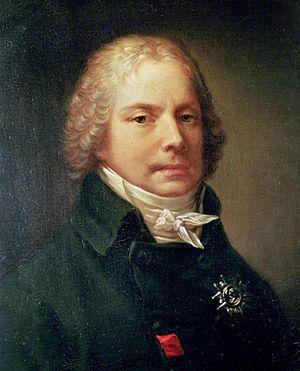
La Première Restauration est une période de l'histoire de France qui voit brièvement le retour de la dynastie des Bourbon sur le trône, entre l'abdication de Napoléon Iᵉʳ au printemps 1814 et les Cent-Jours, en mars 1815. Le régime voit le jour à la suite de la victoire de la Sixième Coalition dans le cadre de la campagne de France, alors que le pays est las des conflits vécus durant le Premier Empire. Alors que les puissances alliées sont partagées au sujet de la personne à placer sur le trône de France, un jeu subtil s'établit entre les Bourbon en exil, les institutions françaises et les puissances étrangères, avant que l'abdication de l'Empereur le 6 avril ouvre la voie à Louis XVIII, qui rentre à Paris à la fin du mois et s'installe au palais des Tuileries.
L’attentat de la rue Nicaise, également connu sous le nom de « conspiration de la machine infernale », est un attentat, qui a eu lieu le 3 nivôse an IX, à 20 heures, dû à une conjuration royaliste, visant à assassiner Napoléon Bonaparte, Premier Consul de France depuis le coup d'État du 18 brumaire, à Paris le 9 novembre 1799.
Un surnuméraire est celui qui est en trop. Ainsi, un employé surnuméraire dans l'administration est celui qui, bien qu'en service dans l'organisation, doit attendre une place vacante pour être titularisé.
Le Consulat est un régime politique français issu du coup d'État du 18 Brumaire an VIII, qui renverse le régime du Directoire. La constitution de l'an VIII établit alors un régime politique autoritaire dirigé par trois consuls et en réalité par le seul Premier consul Napoléon Bonaparte, qui deviendra consul à vie en 1802. Le Consulat a duré jusqu'au 18 mai 1804, date de la fin de la Première République française et de la proclamation du Premier Empire.
Joseph Fouché est une biographie de Joseph Fouché écrite par Stefan Zweig à la fin des années 1920. Elle fait référence à l'ouvrage de base de Louis Madelin particulièrement bien documenté, que l'écrivain autrichien qualifie de monumental.
La régie nationale de l’Enregistrement des Domaines et Droits réunis est la première administration financière d'État créée par la Révolution française.
La Seconde Restauration est le régime politique de la France de 1815 à 1830. Elle succède aux Cent-Jours, qui avaient vu Napoléon revenir brièvement au pouvoir. Après une période de confusion, Louis XVIII revient sur le trône. Débute l'expérience d'une monarchie constitutionnelle qui essaie de recréer une unité dans le pays sur des bases héritées à la fois de la Révolution et de l'Ancien Régime. Après une période marquée par un bref retour au pouvoir des monarchistes absolutistes ultras, qui se caractérise notamment par la Terreur blanche, le régime prend de 1816 à 1820 un tournant plus libéral, sous la direction des ministres Richelieu puis Decazes.
Honoré de Balzac, né Honoré Balzac à Tours le 20 mai 1799 et mort à Paris le 18 août 1850, est un écrivain français. Romancier, dramaturge, critique littéraire, critique d'art, essayiste, journaliste et imprimeur, il a laissé l'une des plus imposantes œuvres romanesques de la littérature française, avec plus de quatre-vingt-dix romans et nouvelles parus de 1829 à 1855, réunis sous le titre La Comédie humaine. À cela s'ajoutent Les Cent Contes drolatiques, ainsi que des romans de jeunesse publiés sous des pseudonymes et quelque vingt-cinq œuvres ébauchées.
A Vindication of the Rights of Woman: with Strictures on Political and Moral Subjects traduit en français par Défense des droits de la femme ou Défense des droits des femmes, suivie de quelques considérations sur des sujets politiques et moraux, publié en 1792 par l’écrivaine britannique Mary Wollstonecraft, est un essai féministe, l'un des tout premiers du genre.
Le ministère de l'Europe et des Affaires étrangères est l’administration française chargée de mettre en œuvre la politique extérieure de la France et d’assurer les relations avec les États étrangers. Il est dirigé par un ministre, membre du Gouvernement.